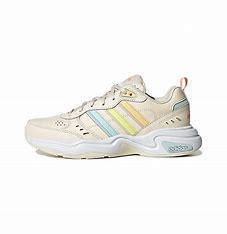
Brand: adidas
Model: NEO Strutter Athletic